Mariot Leslie

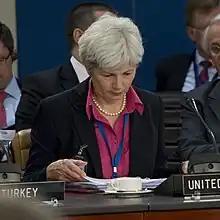
Mariot Leslie UK Permanent Representative to the North Atlantic Council

Dame Alison Mariot Leslie, (born 25 June 1954), known as Mariot Leslie, is a former British diplomat whose last post was Permanent Representative to NATO. When she was replaced at NATO it was announced that she would retire from the Diplomatic Service.